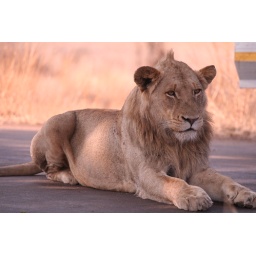
A couple lions I came across sitting in the middle of the road heading north to Satara.